2016 Grand Prix of Indianapolis

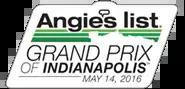
Logo of 2016 Grand Prix of Indianapolis

For the second race in a row, Simon Pagenaud qualified in pole position, this time with a time of 1:08.6868. Chip Ganassi Racing driver Charlie Kimball surprised with a qualifying run good enough to place him second. Graham Rahal and Josef Newgarden, who had qualified third and fifth respectively, had their times disallowed and were moved to the back of the starting grid for failing to meet minimum car weight regulations in post-qualifying inspection.